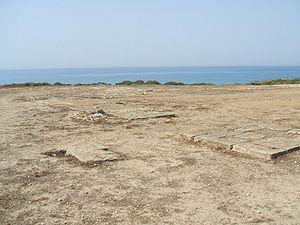
Site archéologique de Camarina (Sicile)
Camarina ou Camarine est une ancienne colonie grecque de Sicile, fondée par Syracuse vers 598 av. J.-C. La ville est située dans la partie sud-est de l'île, sur la côte, à l'ouest de l'actuelle ville de Ragusa et à 3 km au sud de la ville de Scoglitti. Selon Pindare, elle devait son nom à l'Océanide Camarine, la nymphe patronne du lac voisin de la cité.